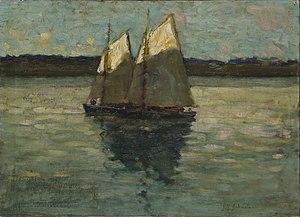
John Young Johnstone: Le Soleil sur les voiles date de production entre 1910 et 1928. Huile sur toile, 403
John Young Johnstone est un peintre canadien né le 12 novembre 1887 à Montréal et mort à La Havane le 13 février 1930.